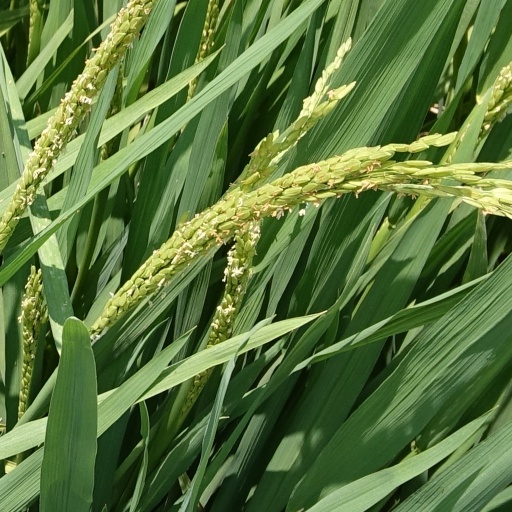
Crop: rice